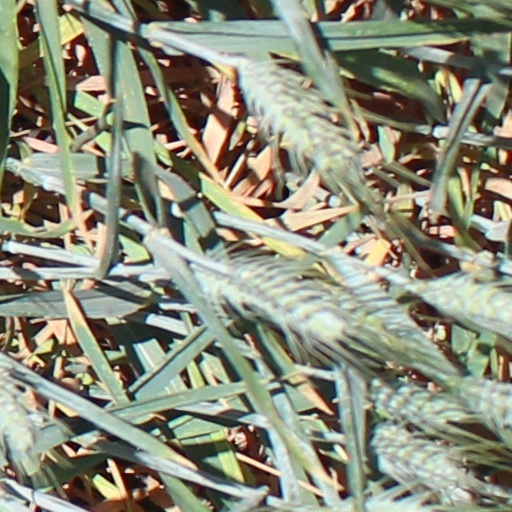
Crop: wheat